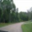
Label: road